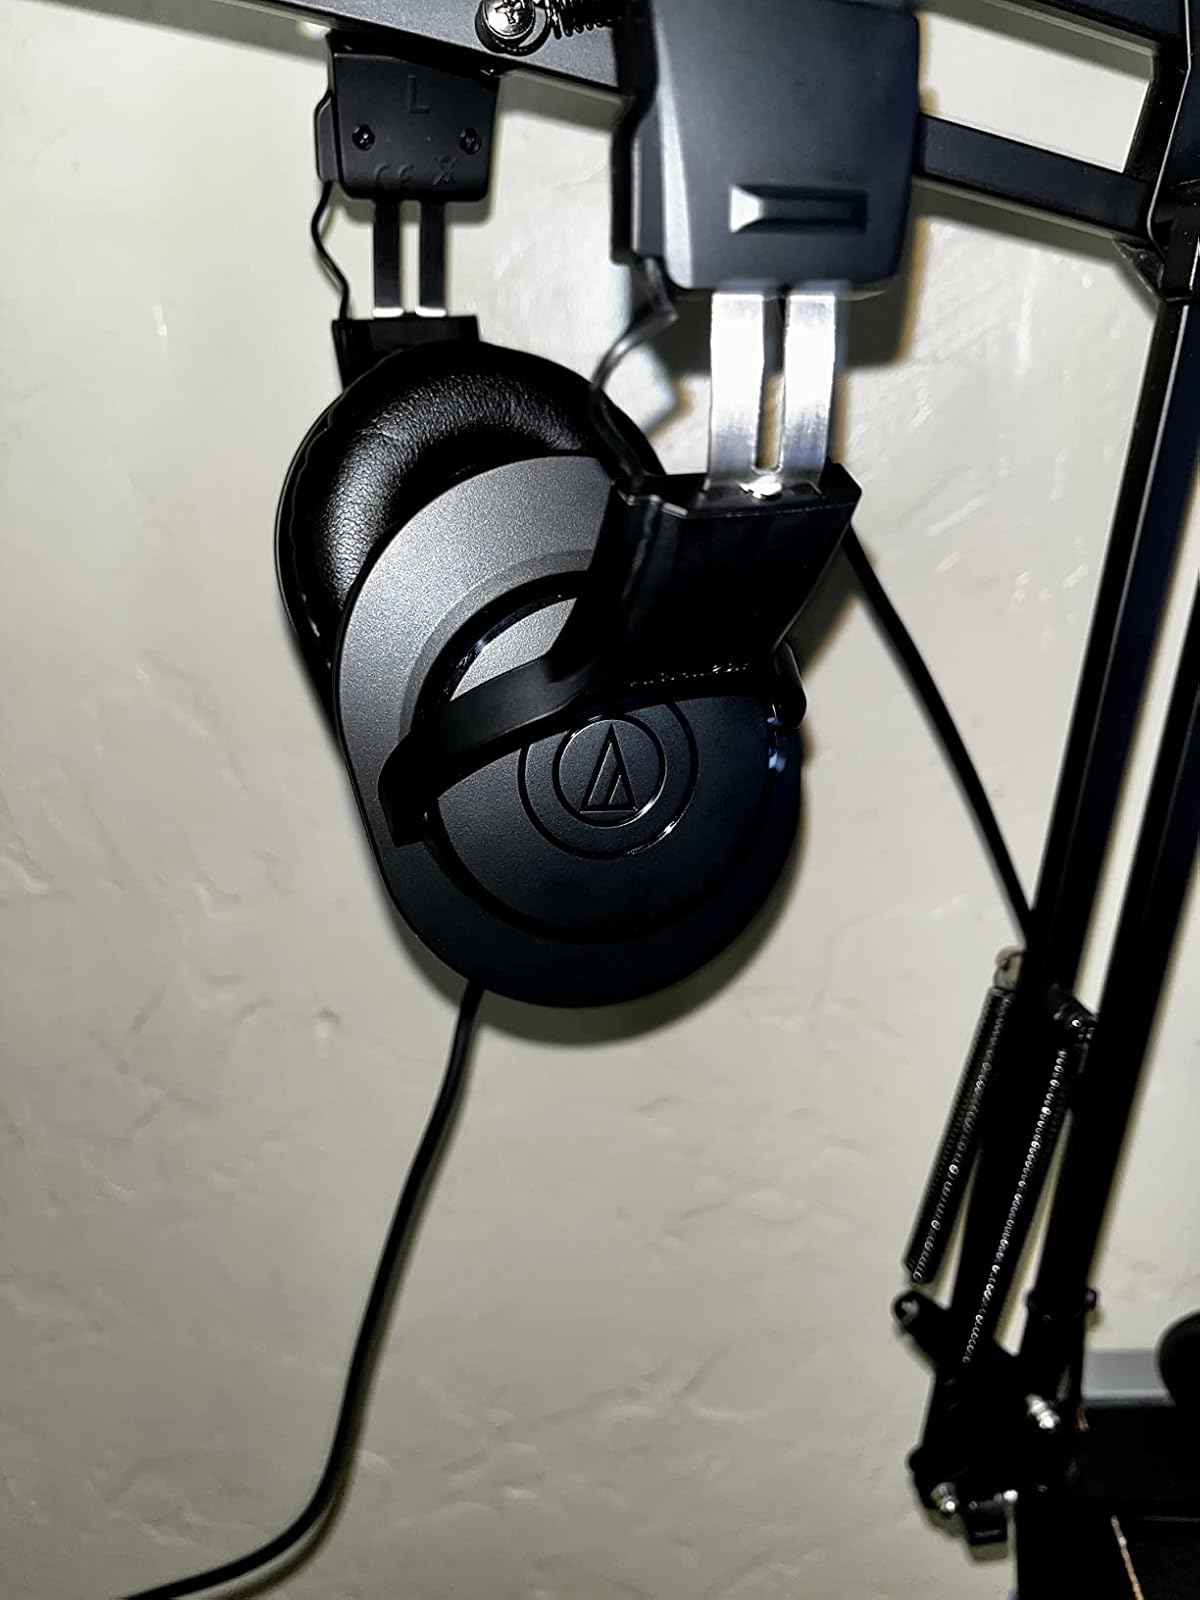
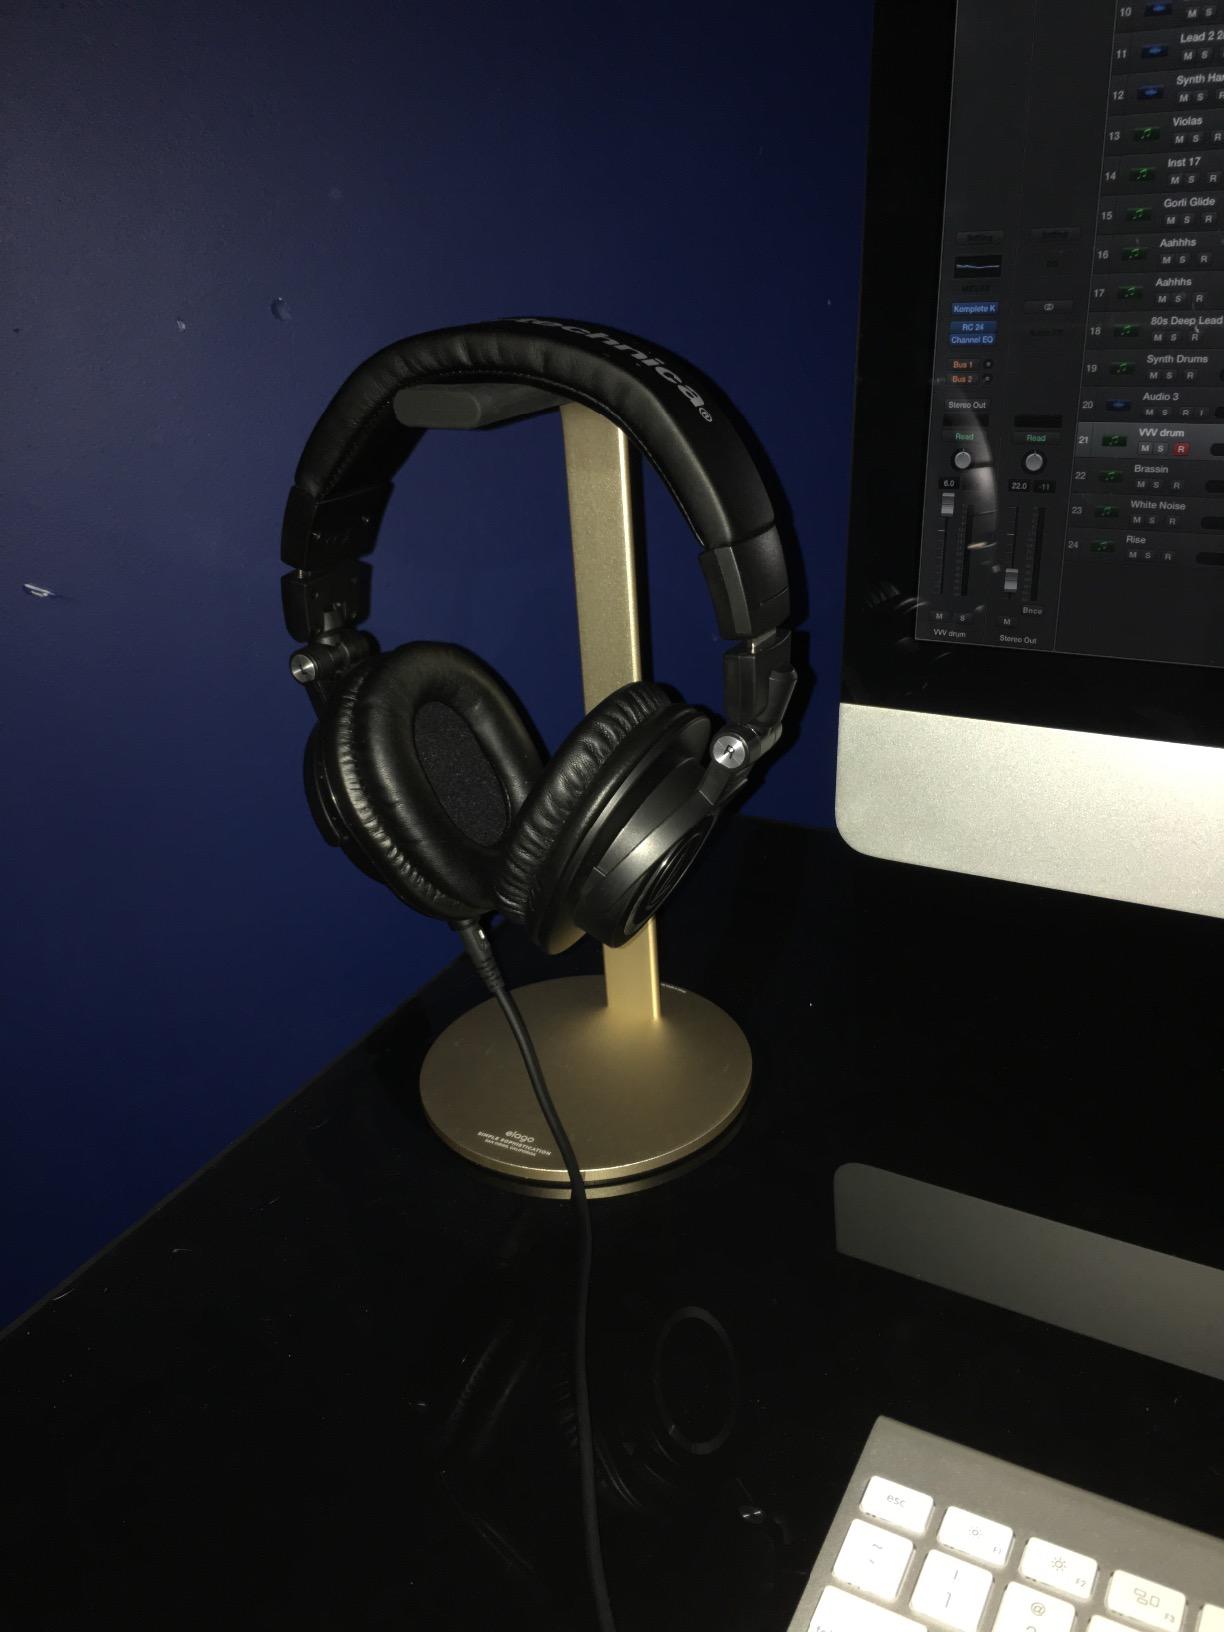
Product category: headphones
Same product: no